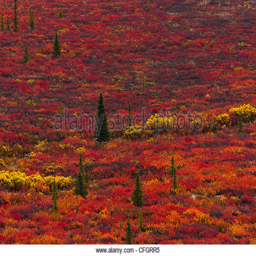
bright red fall foliage on the tundra